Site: brandenburg
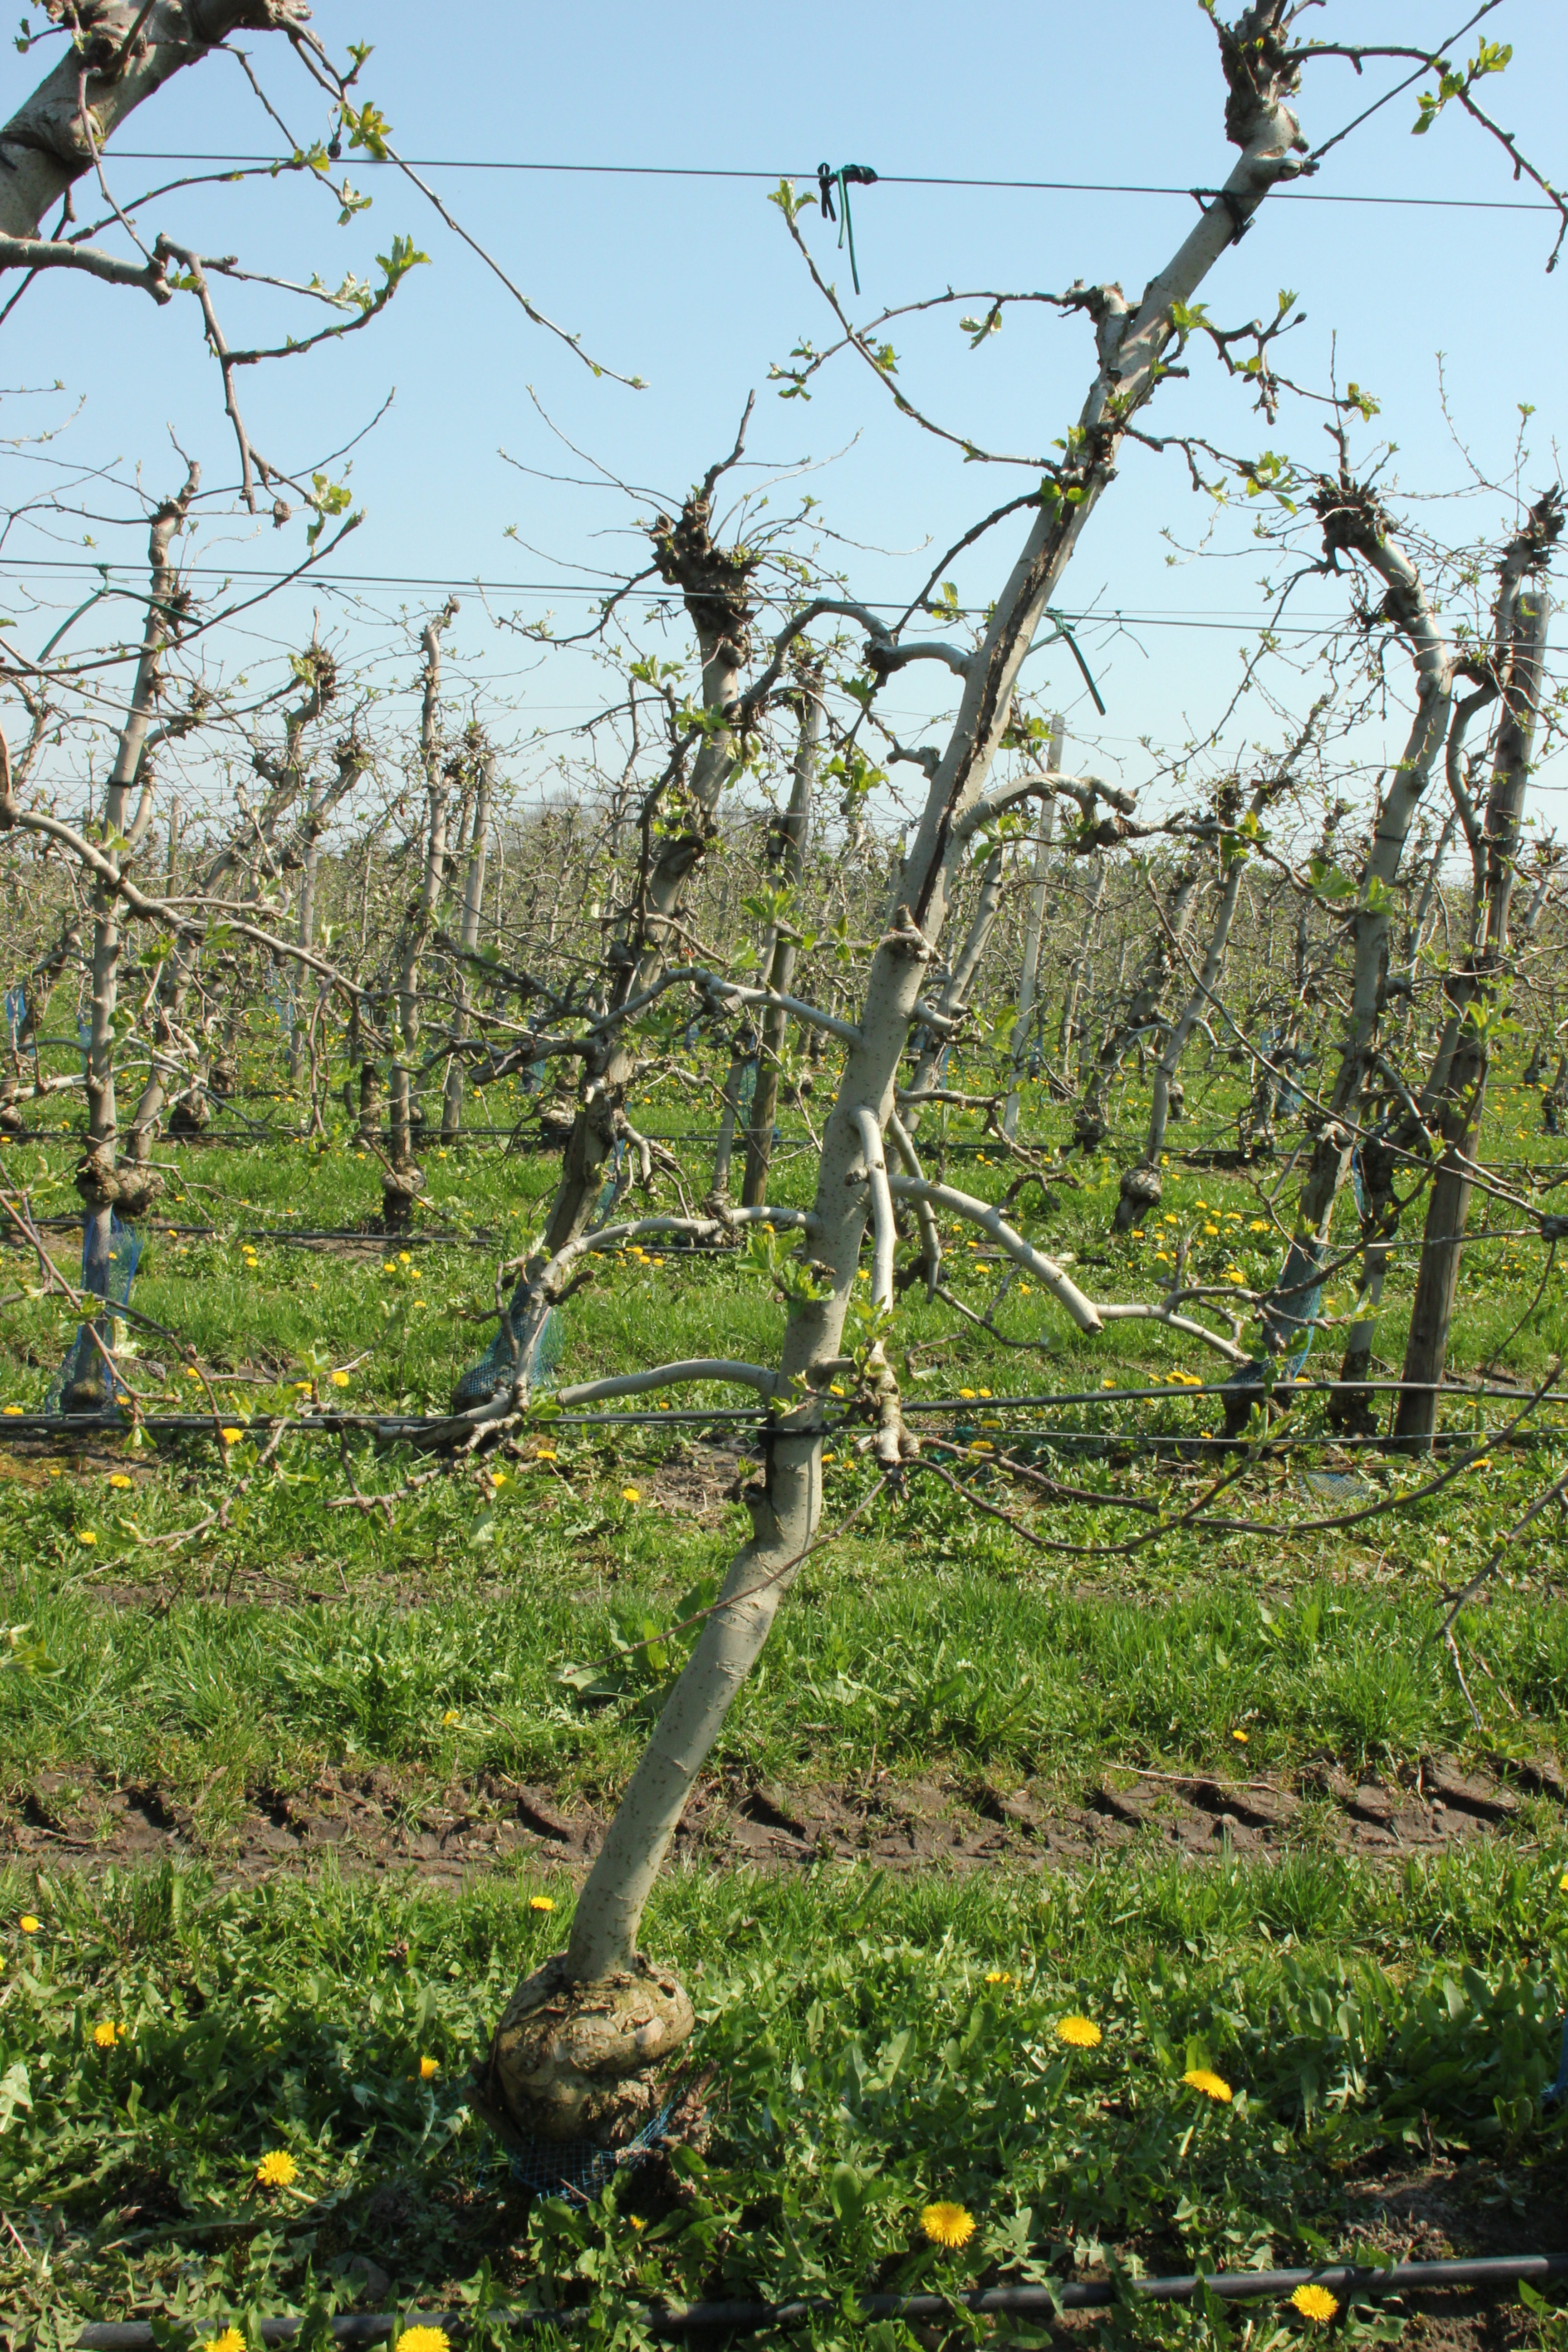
Growth stage (BBCH 56): Inflorescence emergence